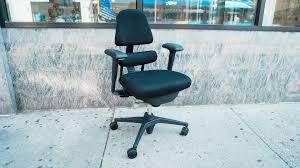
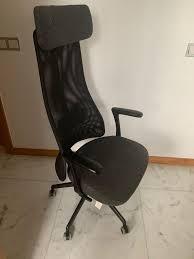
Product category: items_chair
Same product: no